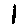
Label: 1